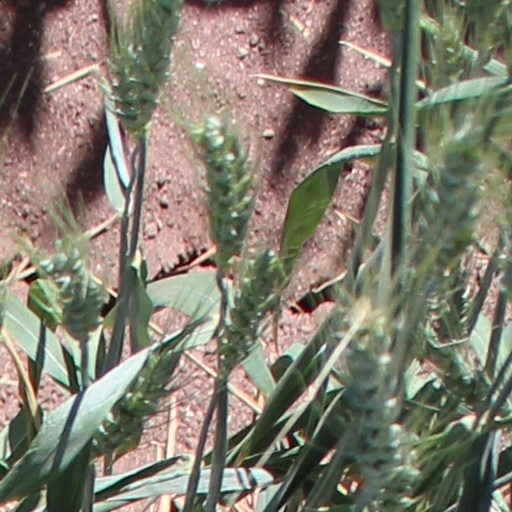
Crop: wheat